Kochi Water Metro

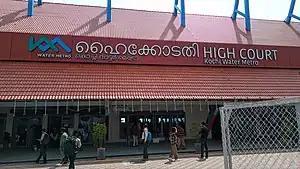
High Court water metro station

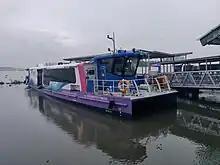
Kochi Water Metro Boat at Highcourt Boat Jetty

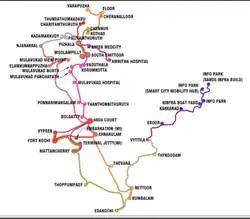

Kochi is mostly surrounded by backwaters and bordered by the Arabian Sea. It is interconnected by hundreds of waterways, which offers a way to make the public transport system much more accessible and environment friendly. Water Metro is expected to solve the travel issues of the islanders of Willington, Kumbalam Vypeen, Edakochi, Nettoor, Vyttila, Eroor, Kakkanad, and Mulavukad. In the first phase, the water metro started sailing on two routes, High Court to Vypin and Vyttila to Kakkanad with eight electric-hybrid boats.